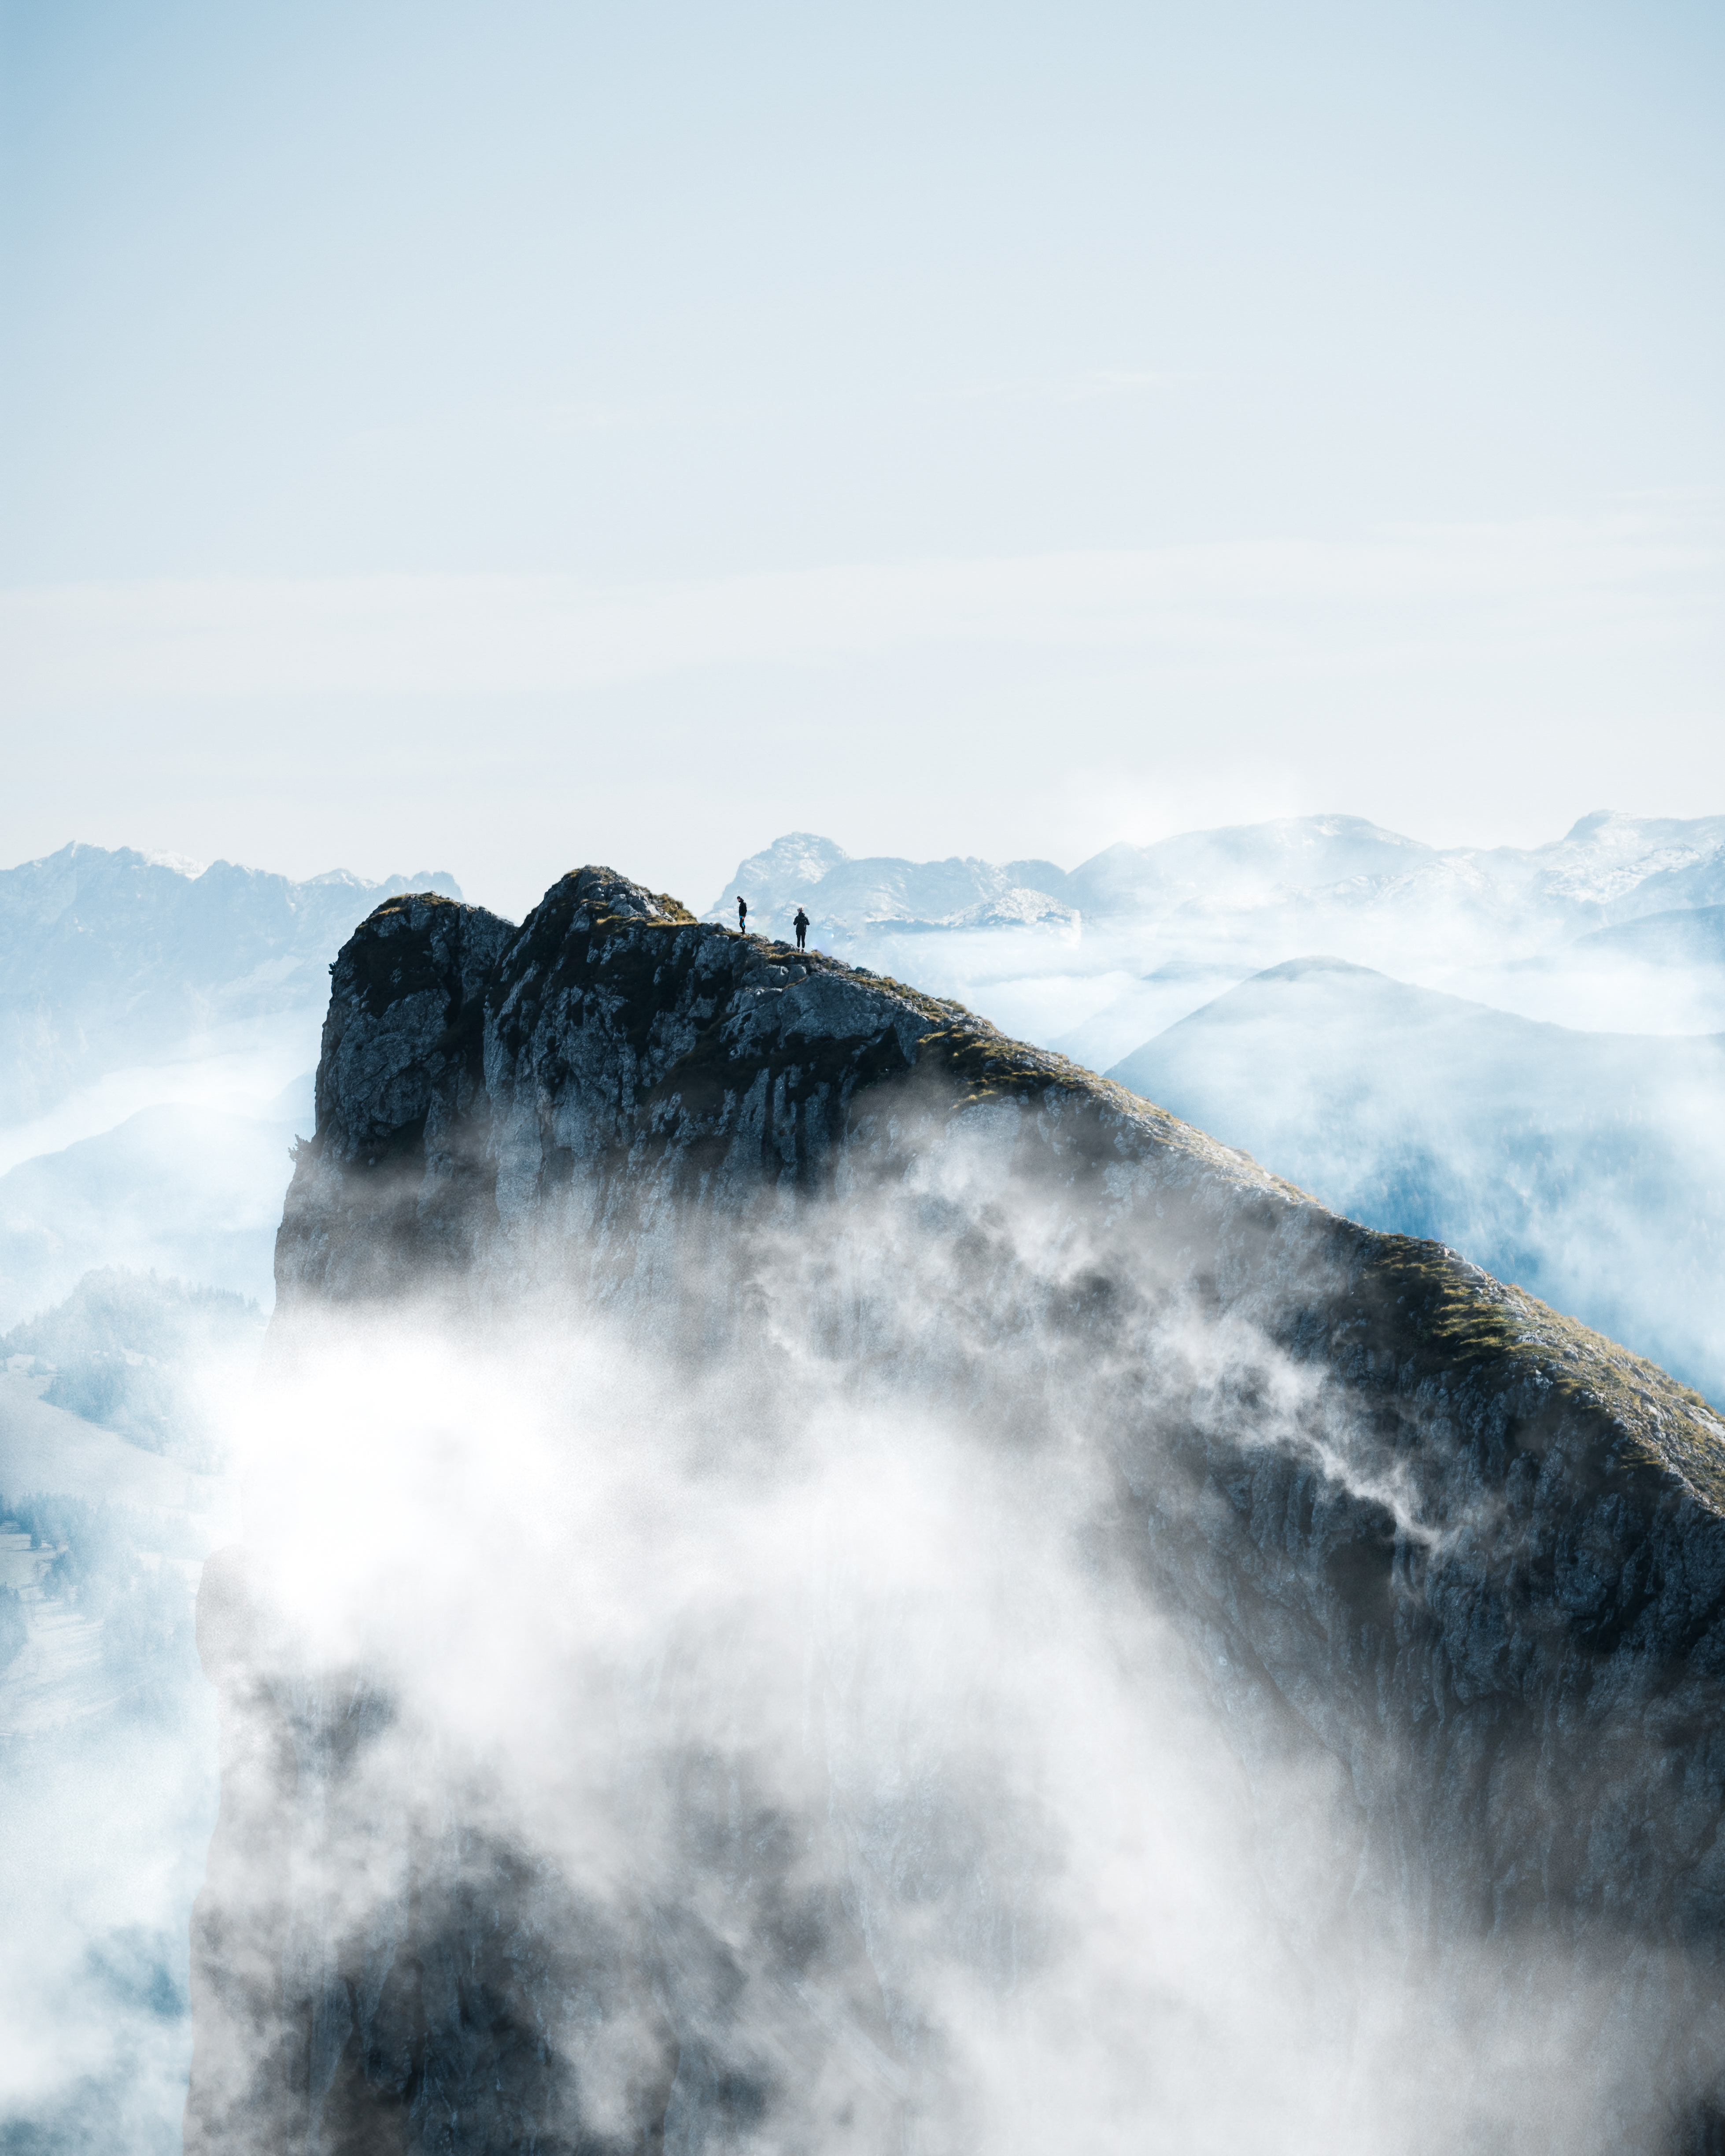
atmosphere, atmospheric phenomenon, mountainous landforms, highland, hill, mountain, slope, mist, mountain range, summit, ridge, hill station, geological phenomenon, fog, haze, meteorological phenomenon, calm, massif, fell, alps, mount scenery